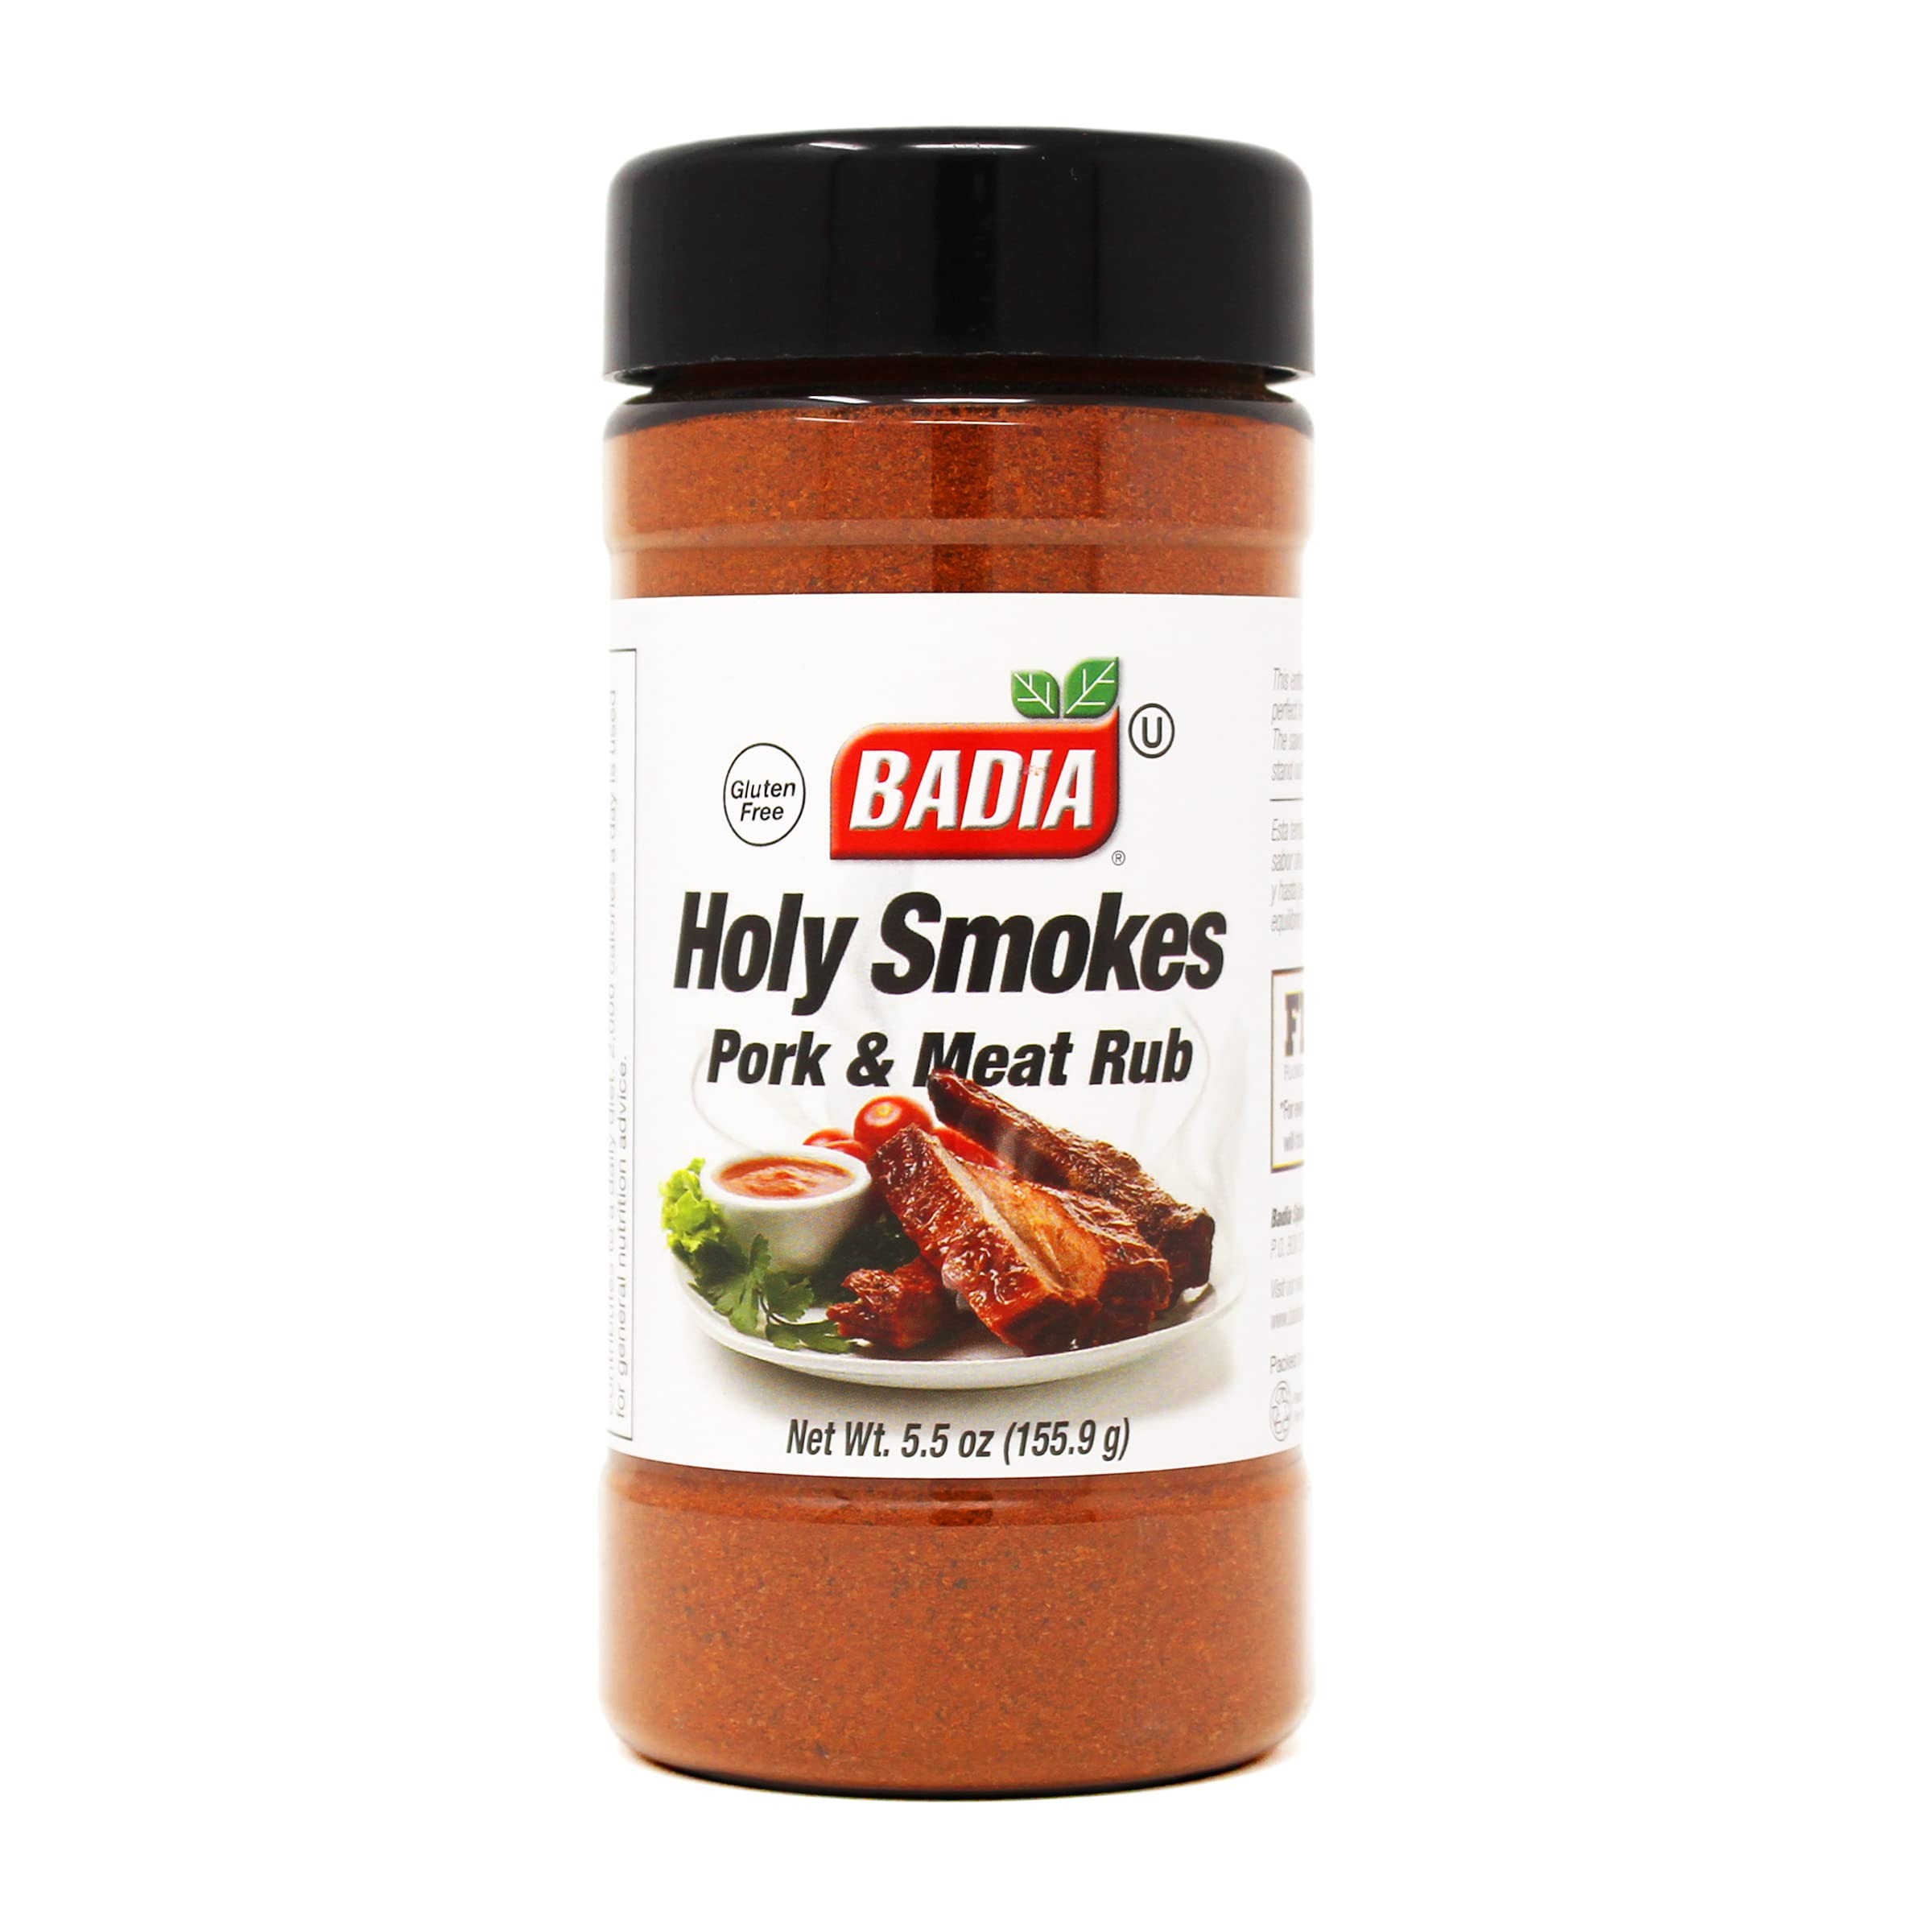
Item Name: Badia Seasoning Holy Smks Pork and Meat, 5.5 oz
Bullet Point 1: Badiassnng
Bullet Point 2: Holy Smokes
Value: 5.5
Unit: Ounce

Price: 8.3